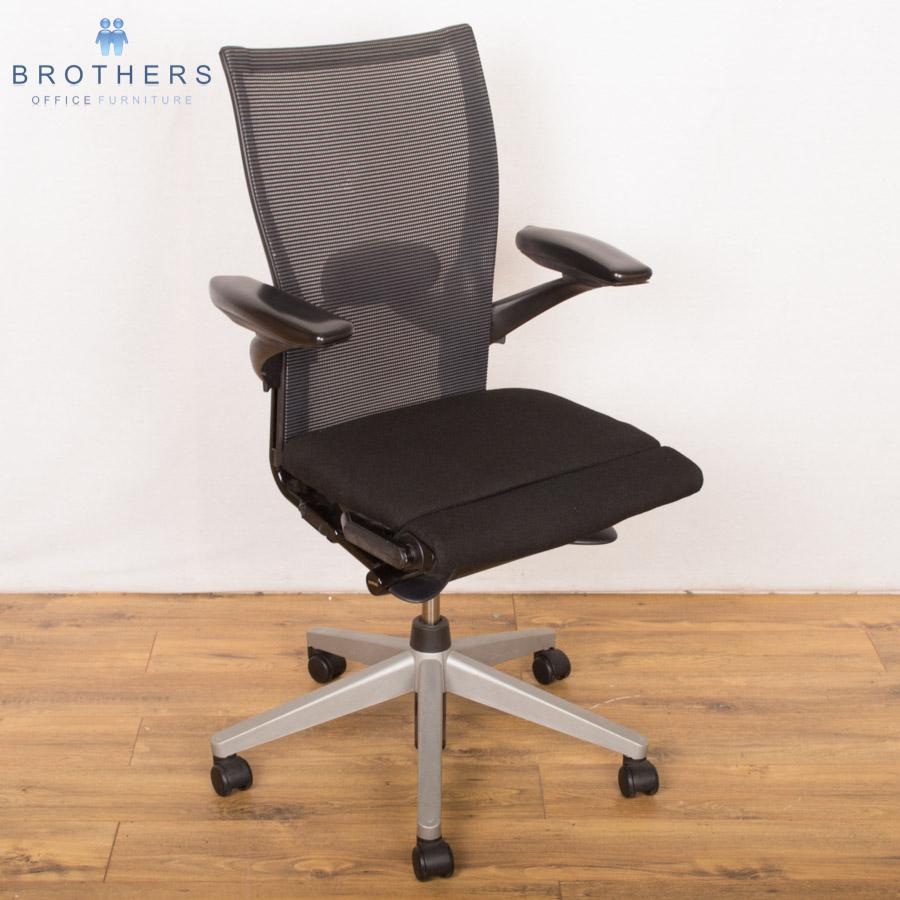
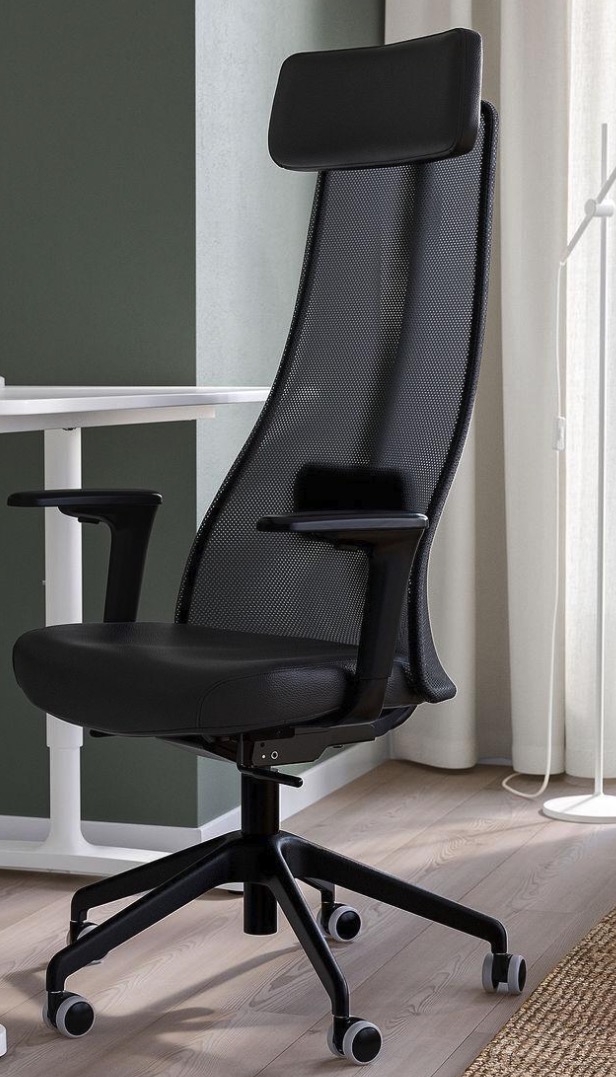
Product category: items_chair
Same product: no